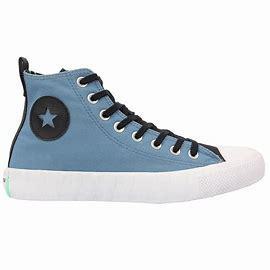
Brand: Converse
Model: UNT1TL3D